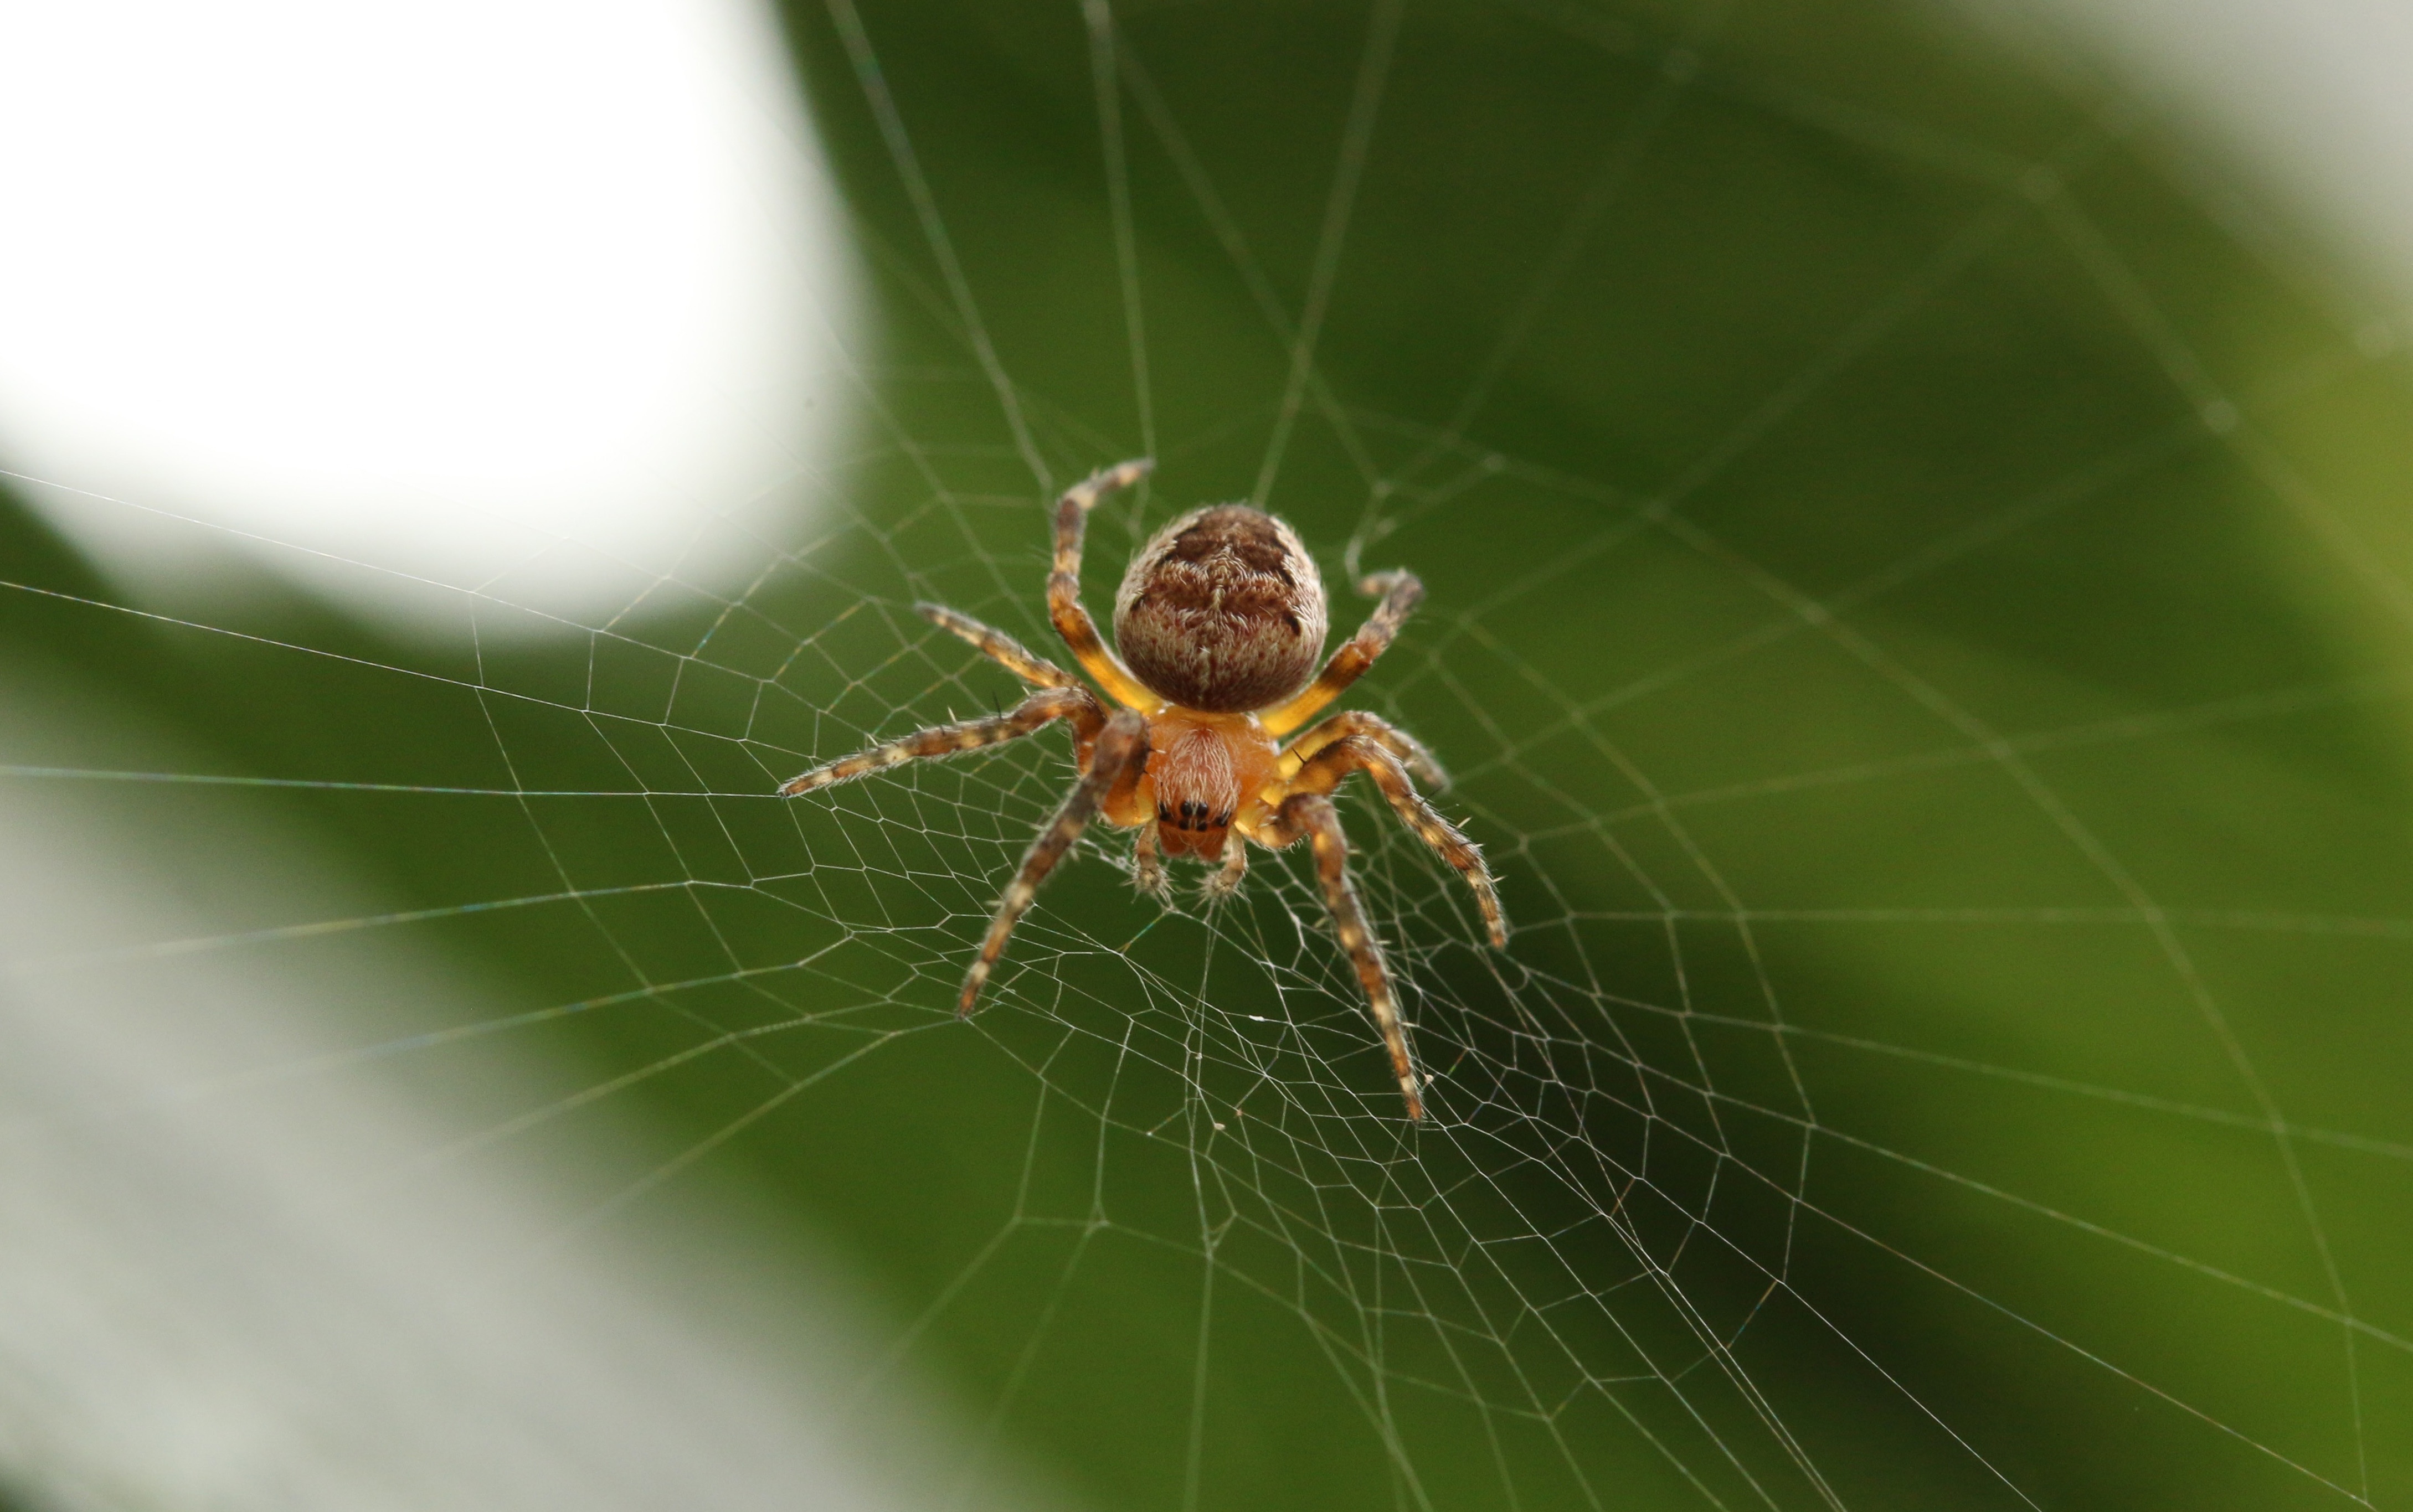
nature, photography, leaf, spooky, spiderweb, web, green, insect, fauna, material, invertebrate, spider web, cobweb, close up, spider, scary, arachnid, argiope, macro photography, poisonous, arthropod, european garden spider, araneus, plant stem, orb weaver spider, yellow garden spider